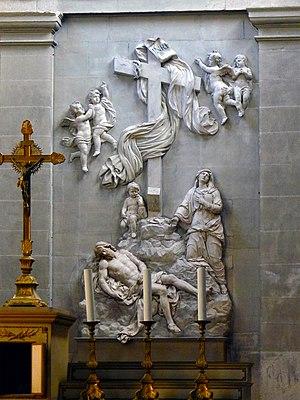
Église Sainte-Marguerite (bas-relief du choeur) - Paris XI
L'église Sainte-Marguerite est une église située 36, rue Saint-Bernard dans la 11ᵉ arrondissement de Paris, en France.